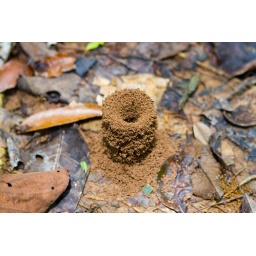
Or I think it was some type of animal that bury's itself in the ground